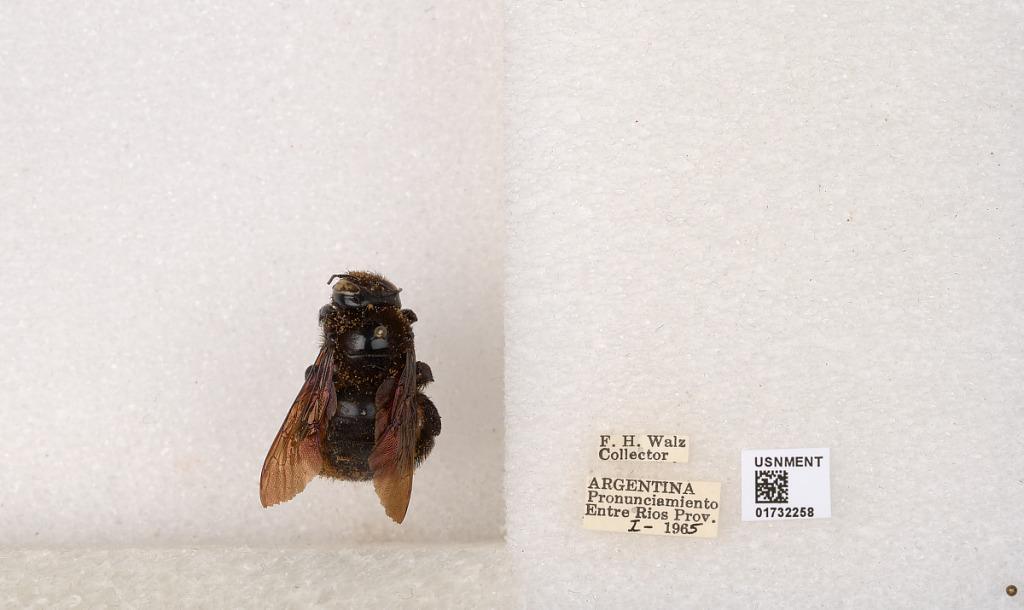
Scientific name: Xylocopa (Neoxylocopa) augusti Lepeletier
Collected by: F. Walz
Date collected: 1965-1-1
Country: Argentina
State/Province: Entre Rios
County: Departamento de Uruguay
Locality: Pronunciamiento
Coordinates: -32.3452, -58.4404